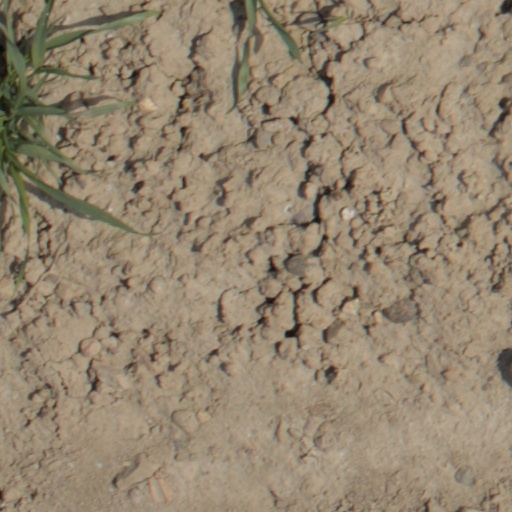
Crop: wheat